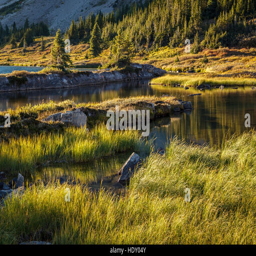
the evening sun highlights the grasses